Synthetic position

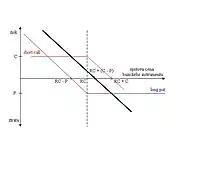
A synthetic short position in the underlying, created using a short call and a long put

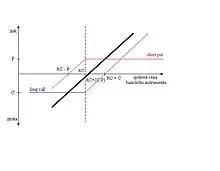
A synthetic long position in the underlying, created using a long call and a short put

In finance, a synthetic position is a way to create the payoff of a financial instrument using other financial instruments.